Yeti in popular culture

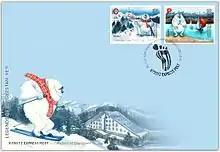
2016 Kyrgyz envelope and stamps dedicated to yeti

The Himalayan nation Nepal selected Yeti as the mascot for the Visit Nepal 2020.